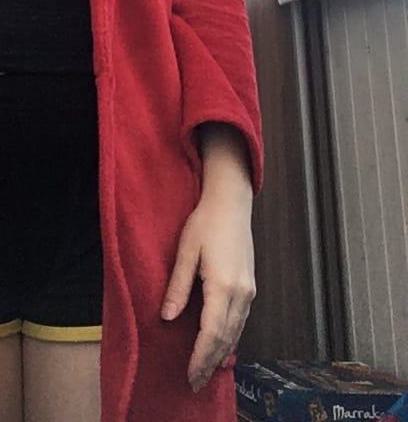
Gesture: no_gesture